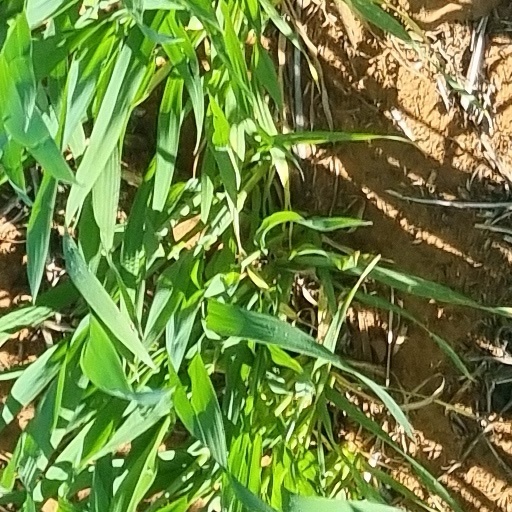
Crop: wheat